Owens tui chub

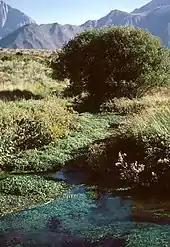
Typical habitat of the Owens tui chub

Owens tui chubs prefer pool habitats with low current velocities and dense aquatic vegetation that provide adequate cover and habitat for insect food items. Owens tui chubs feed mainly by gleaning and grazing among submerged vegetation. Its diet varies seasonally; the dominant items in its diet are chironomid larvae and algae in spring, chironomid larvae in summer, hydroptilid caddisflies in fall, and chironomid larvae in winter. Spawning occurs from late winter to early summer at spring habitats, with spawning likely triggered by day length. In riverine and lacustrine or lake-like habitats where water temperatures fluctuate seasonally, the Owens tui chub spawns in spring and early summer, with spawning triggered by warming water temperatures. Females may produce more than 10,000 eggs. Tui chubs may reach sexual maturity at 2 years, and may live more than 30 years.